Greek Civil War

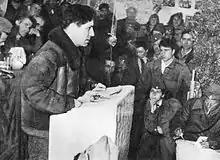
Nikos Zachariadis

The demonstration involved at least 200,000 people marching in Athens on Panepistimiou Street towards the Syntagma Square. British tanks along with police units had been scattered around the area, blocking the way of the demonstrators.